Delilah S. Dawson

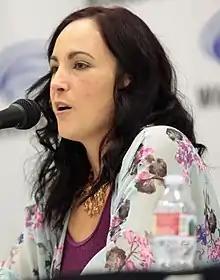
Dawson at WonderCon 2017

Delilah S. Dawson (born October 21, 1977) is an American author, primarily of fantasy and science fiction. Some of her fantasy has been written under the name Lila Bowen. She has also written erotica as Ava Lovelace.